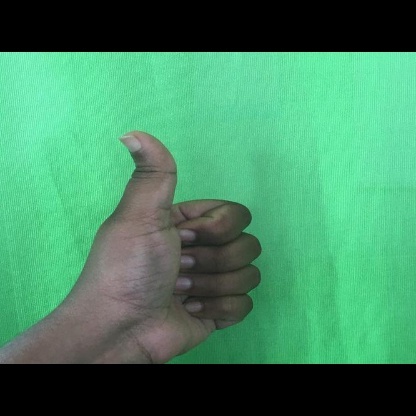
Mudra: Sikharam